Final Fantasy Crystal Chronicles: Echoes of Time

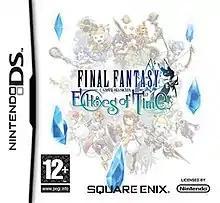
Cover of the Nintendo DS release

is a Wii and Nintendo DS action role-playing game in the "Final Fantasy Crystal Chronicles" series developed by Square Enix.